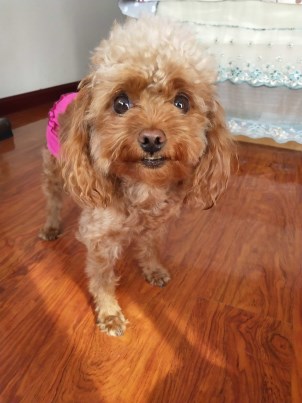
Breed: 7449-n000128-teddy